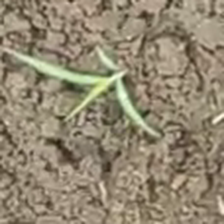
Weed species: Digitaria_SP_(Digitaria Sanguinalis )